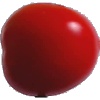
Label: Tomato 4